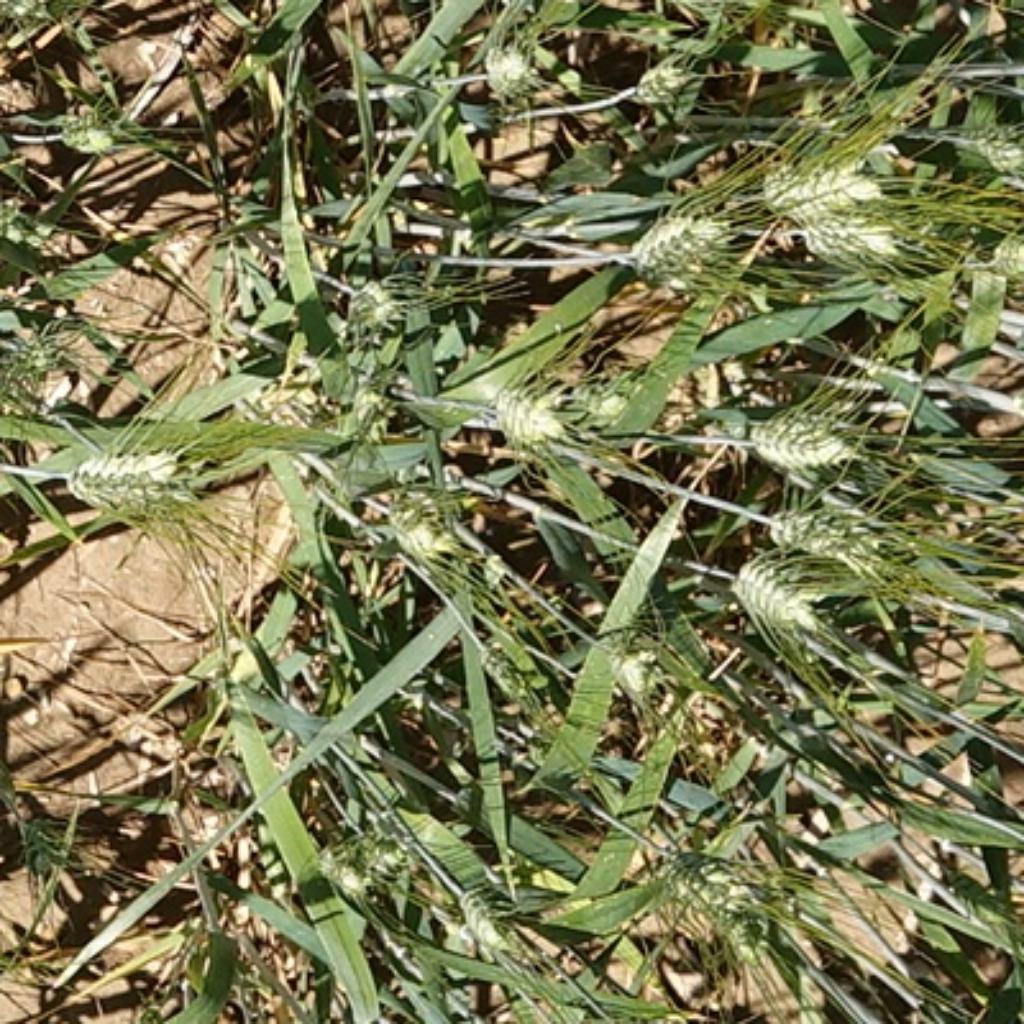
Country: France
Location: Gréoux
Wheat development stage: Filling